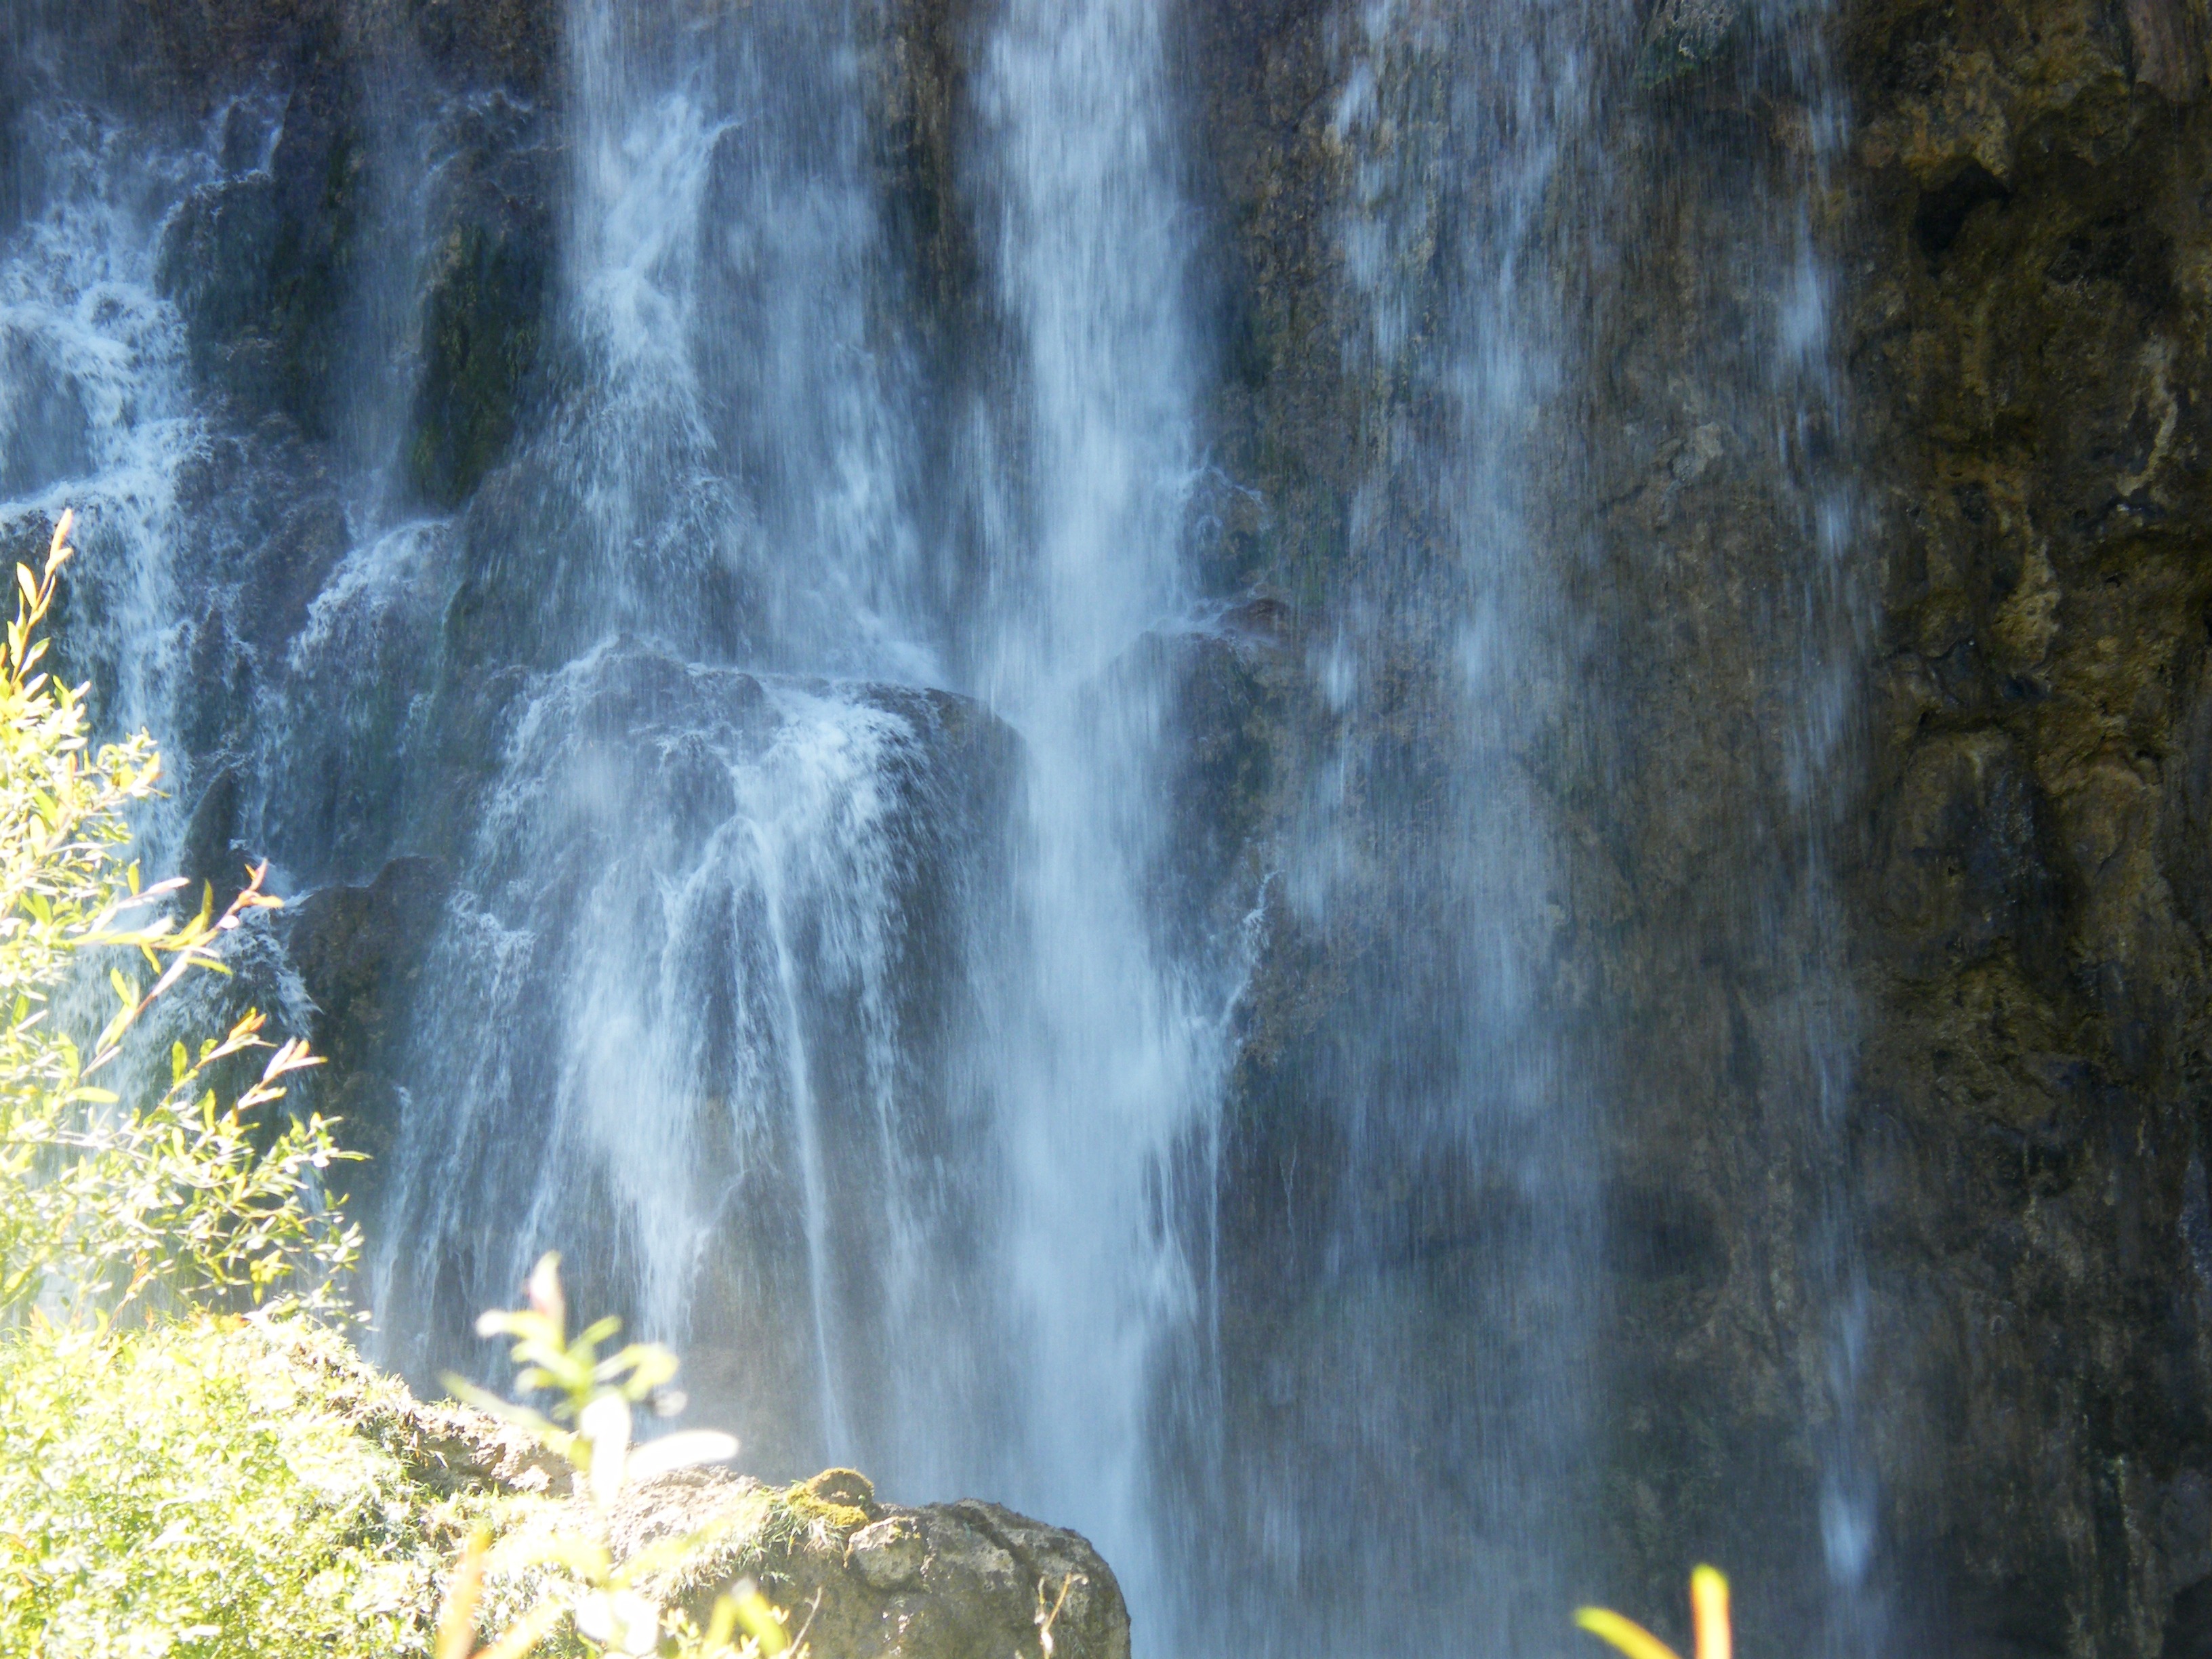
water, nature, forest, waterfall, stream, autumn, body of water, croatia, azure, wasserfall, magic, lakes, water feature, watercourse, water wall, plittvice, spruehwaser